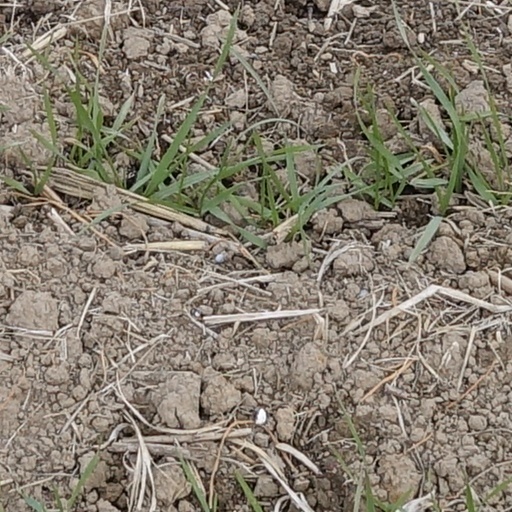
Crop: wheat